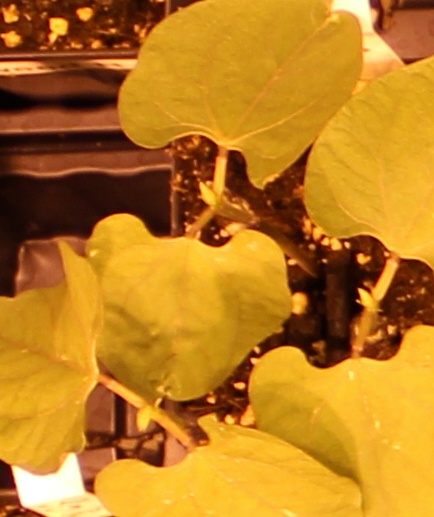
Label: Blackbean